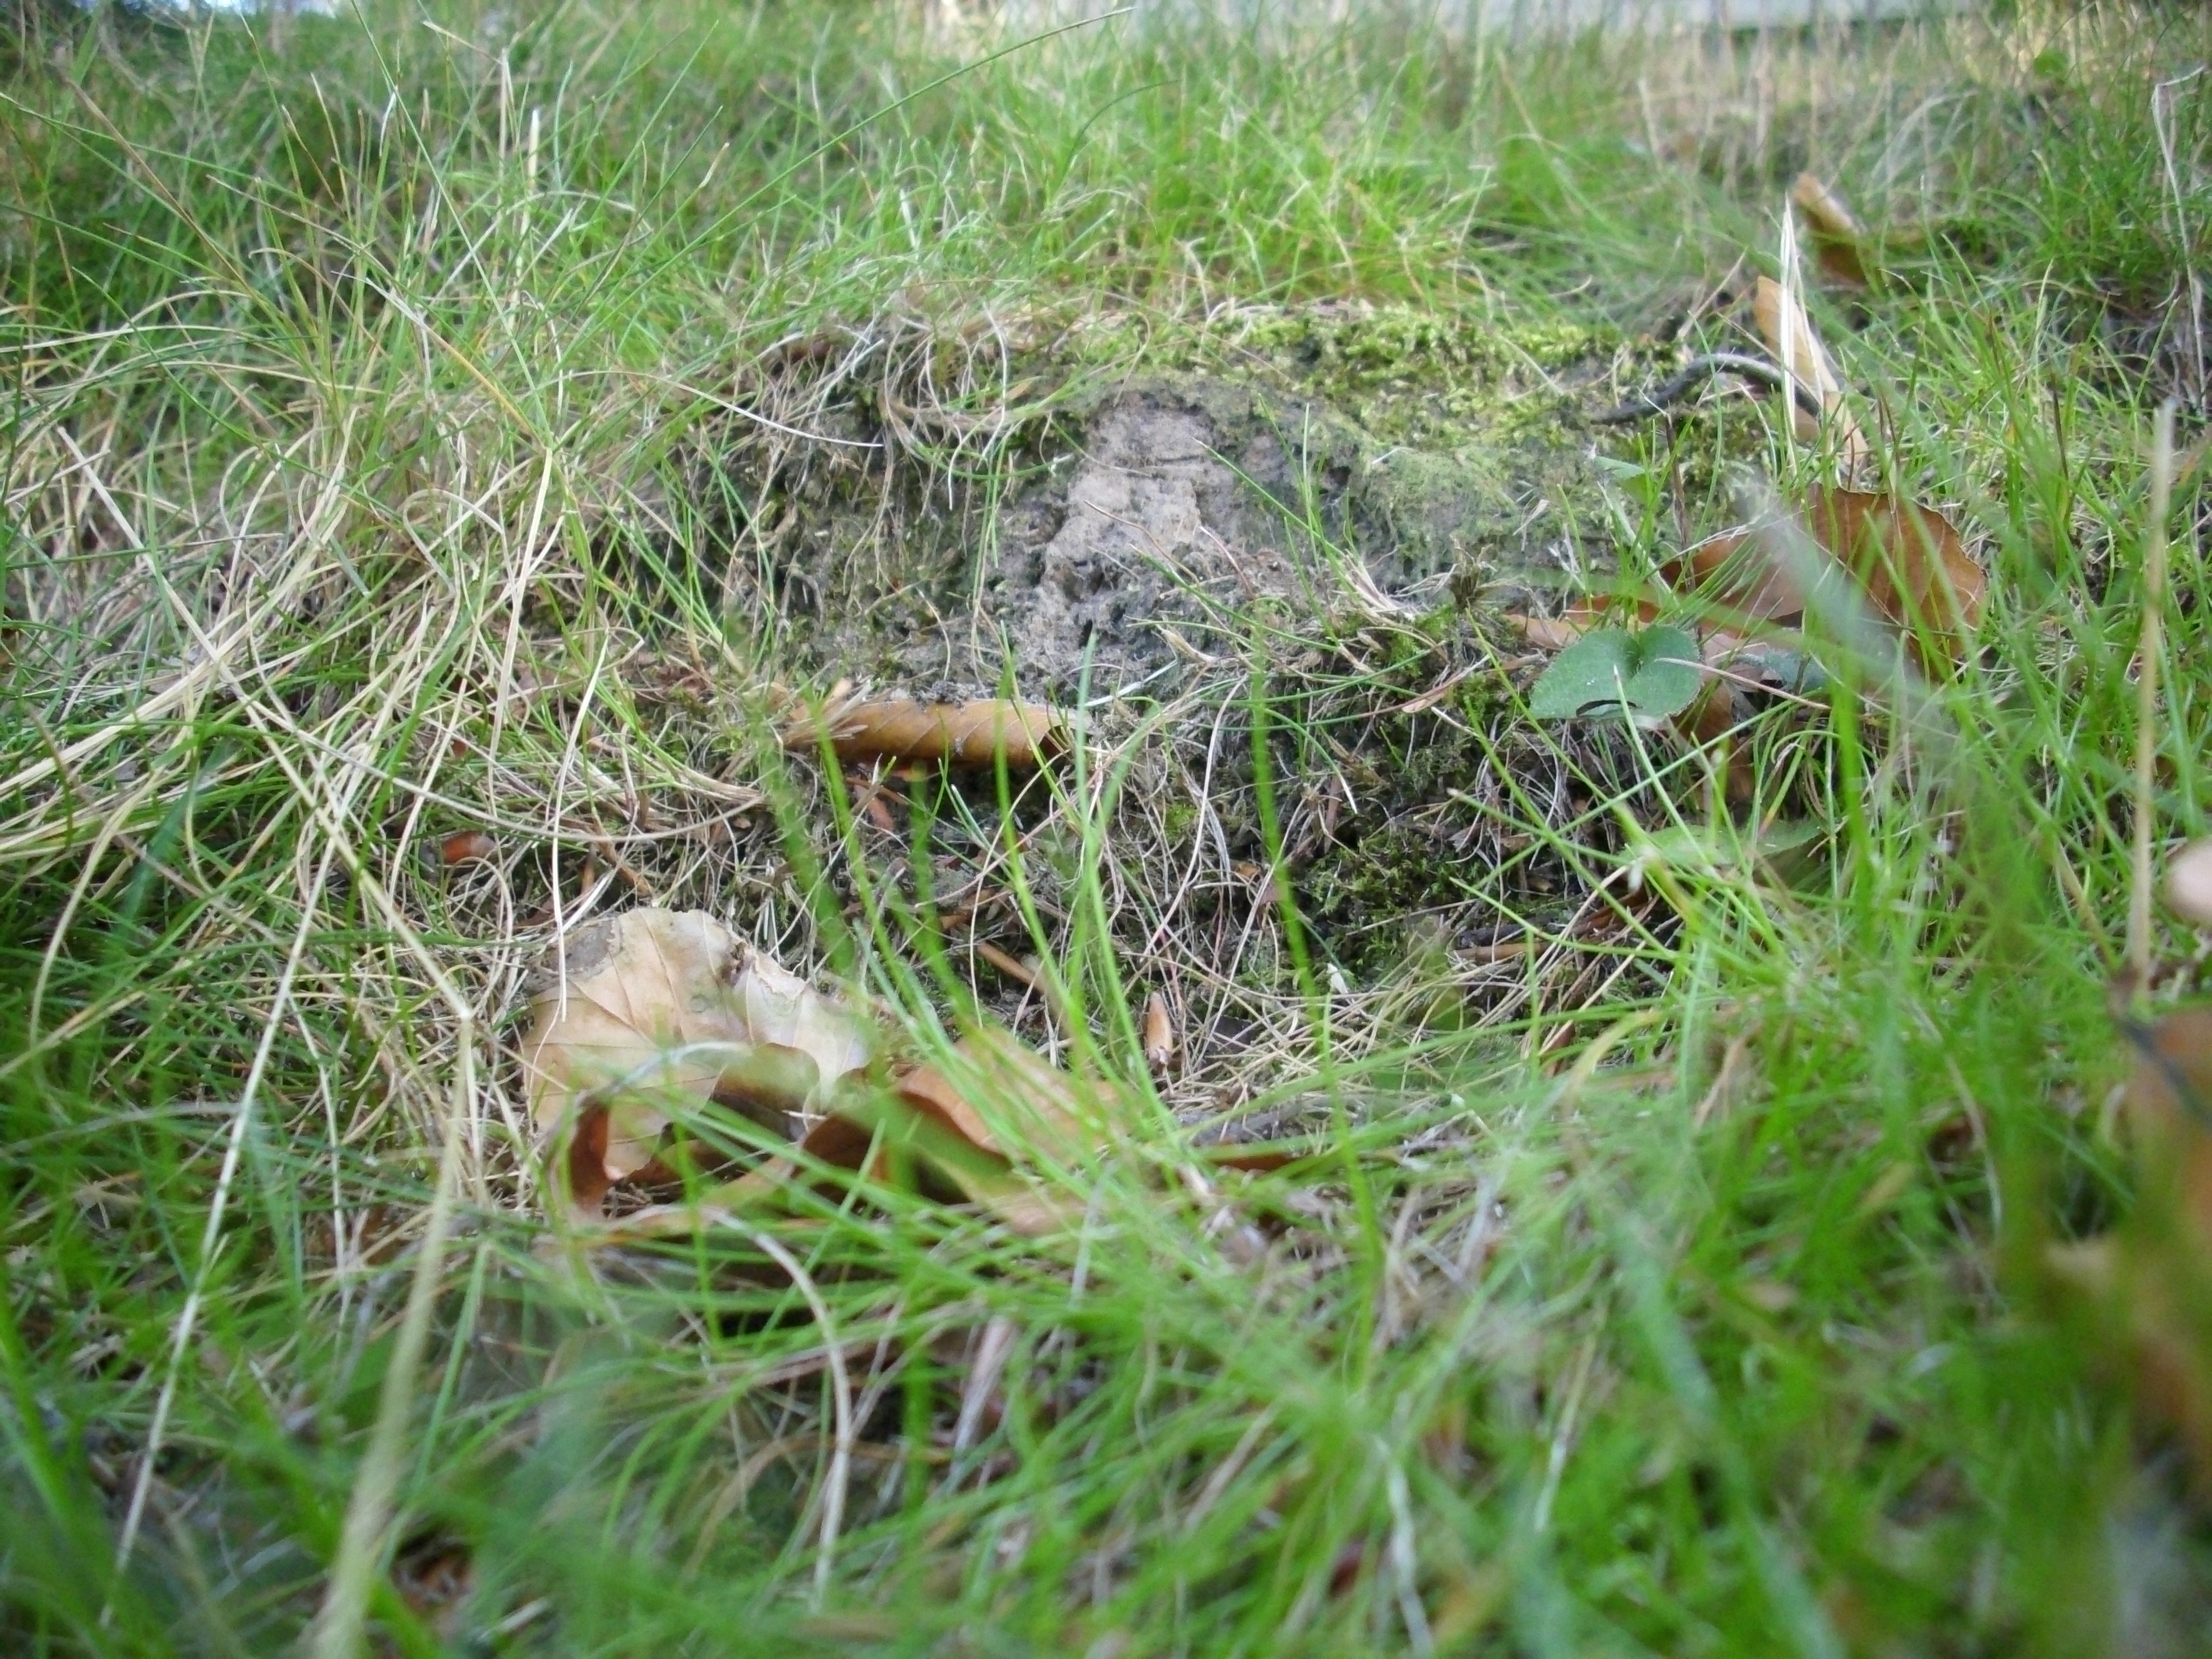
grass, lawn, wildlife, wetland, habitat, grass family